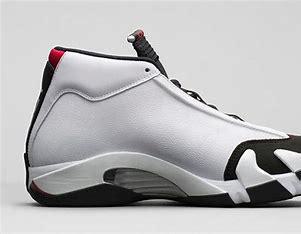
Brand: Jordan
Model: 14 Retro